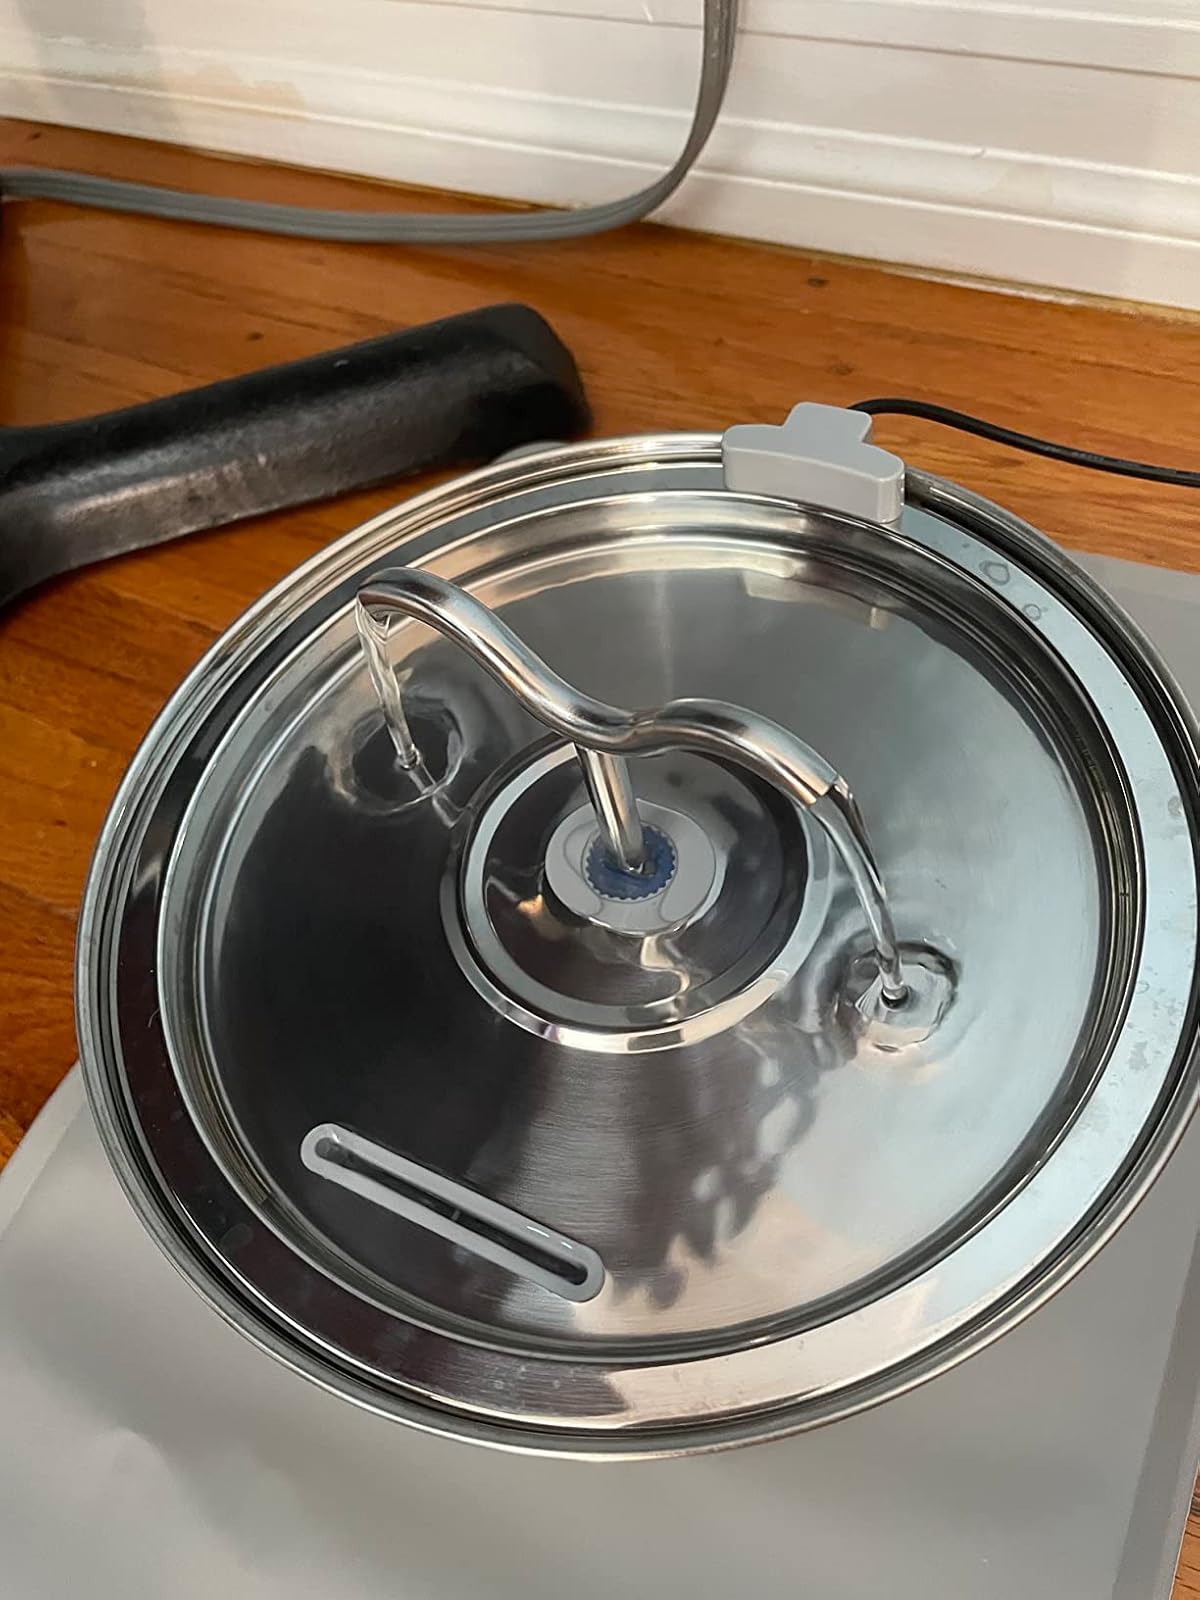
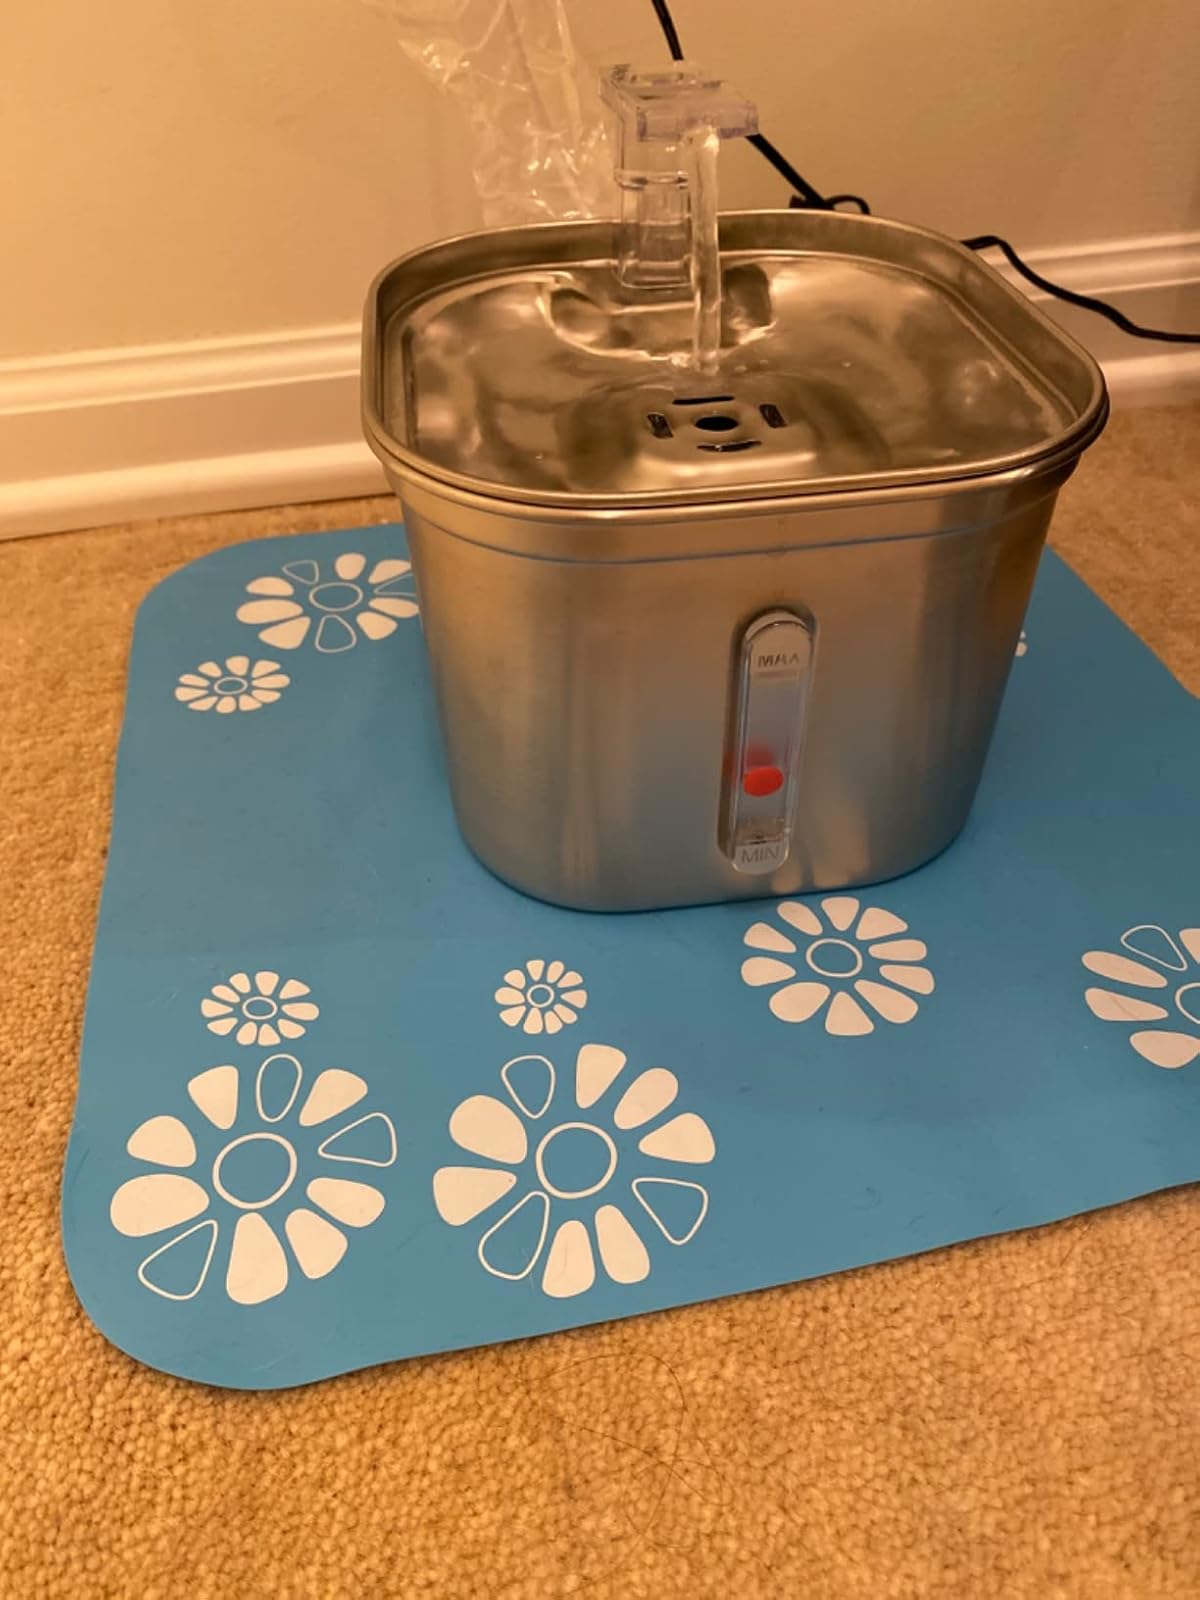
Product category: items_bowl
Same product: no